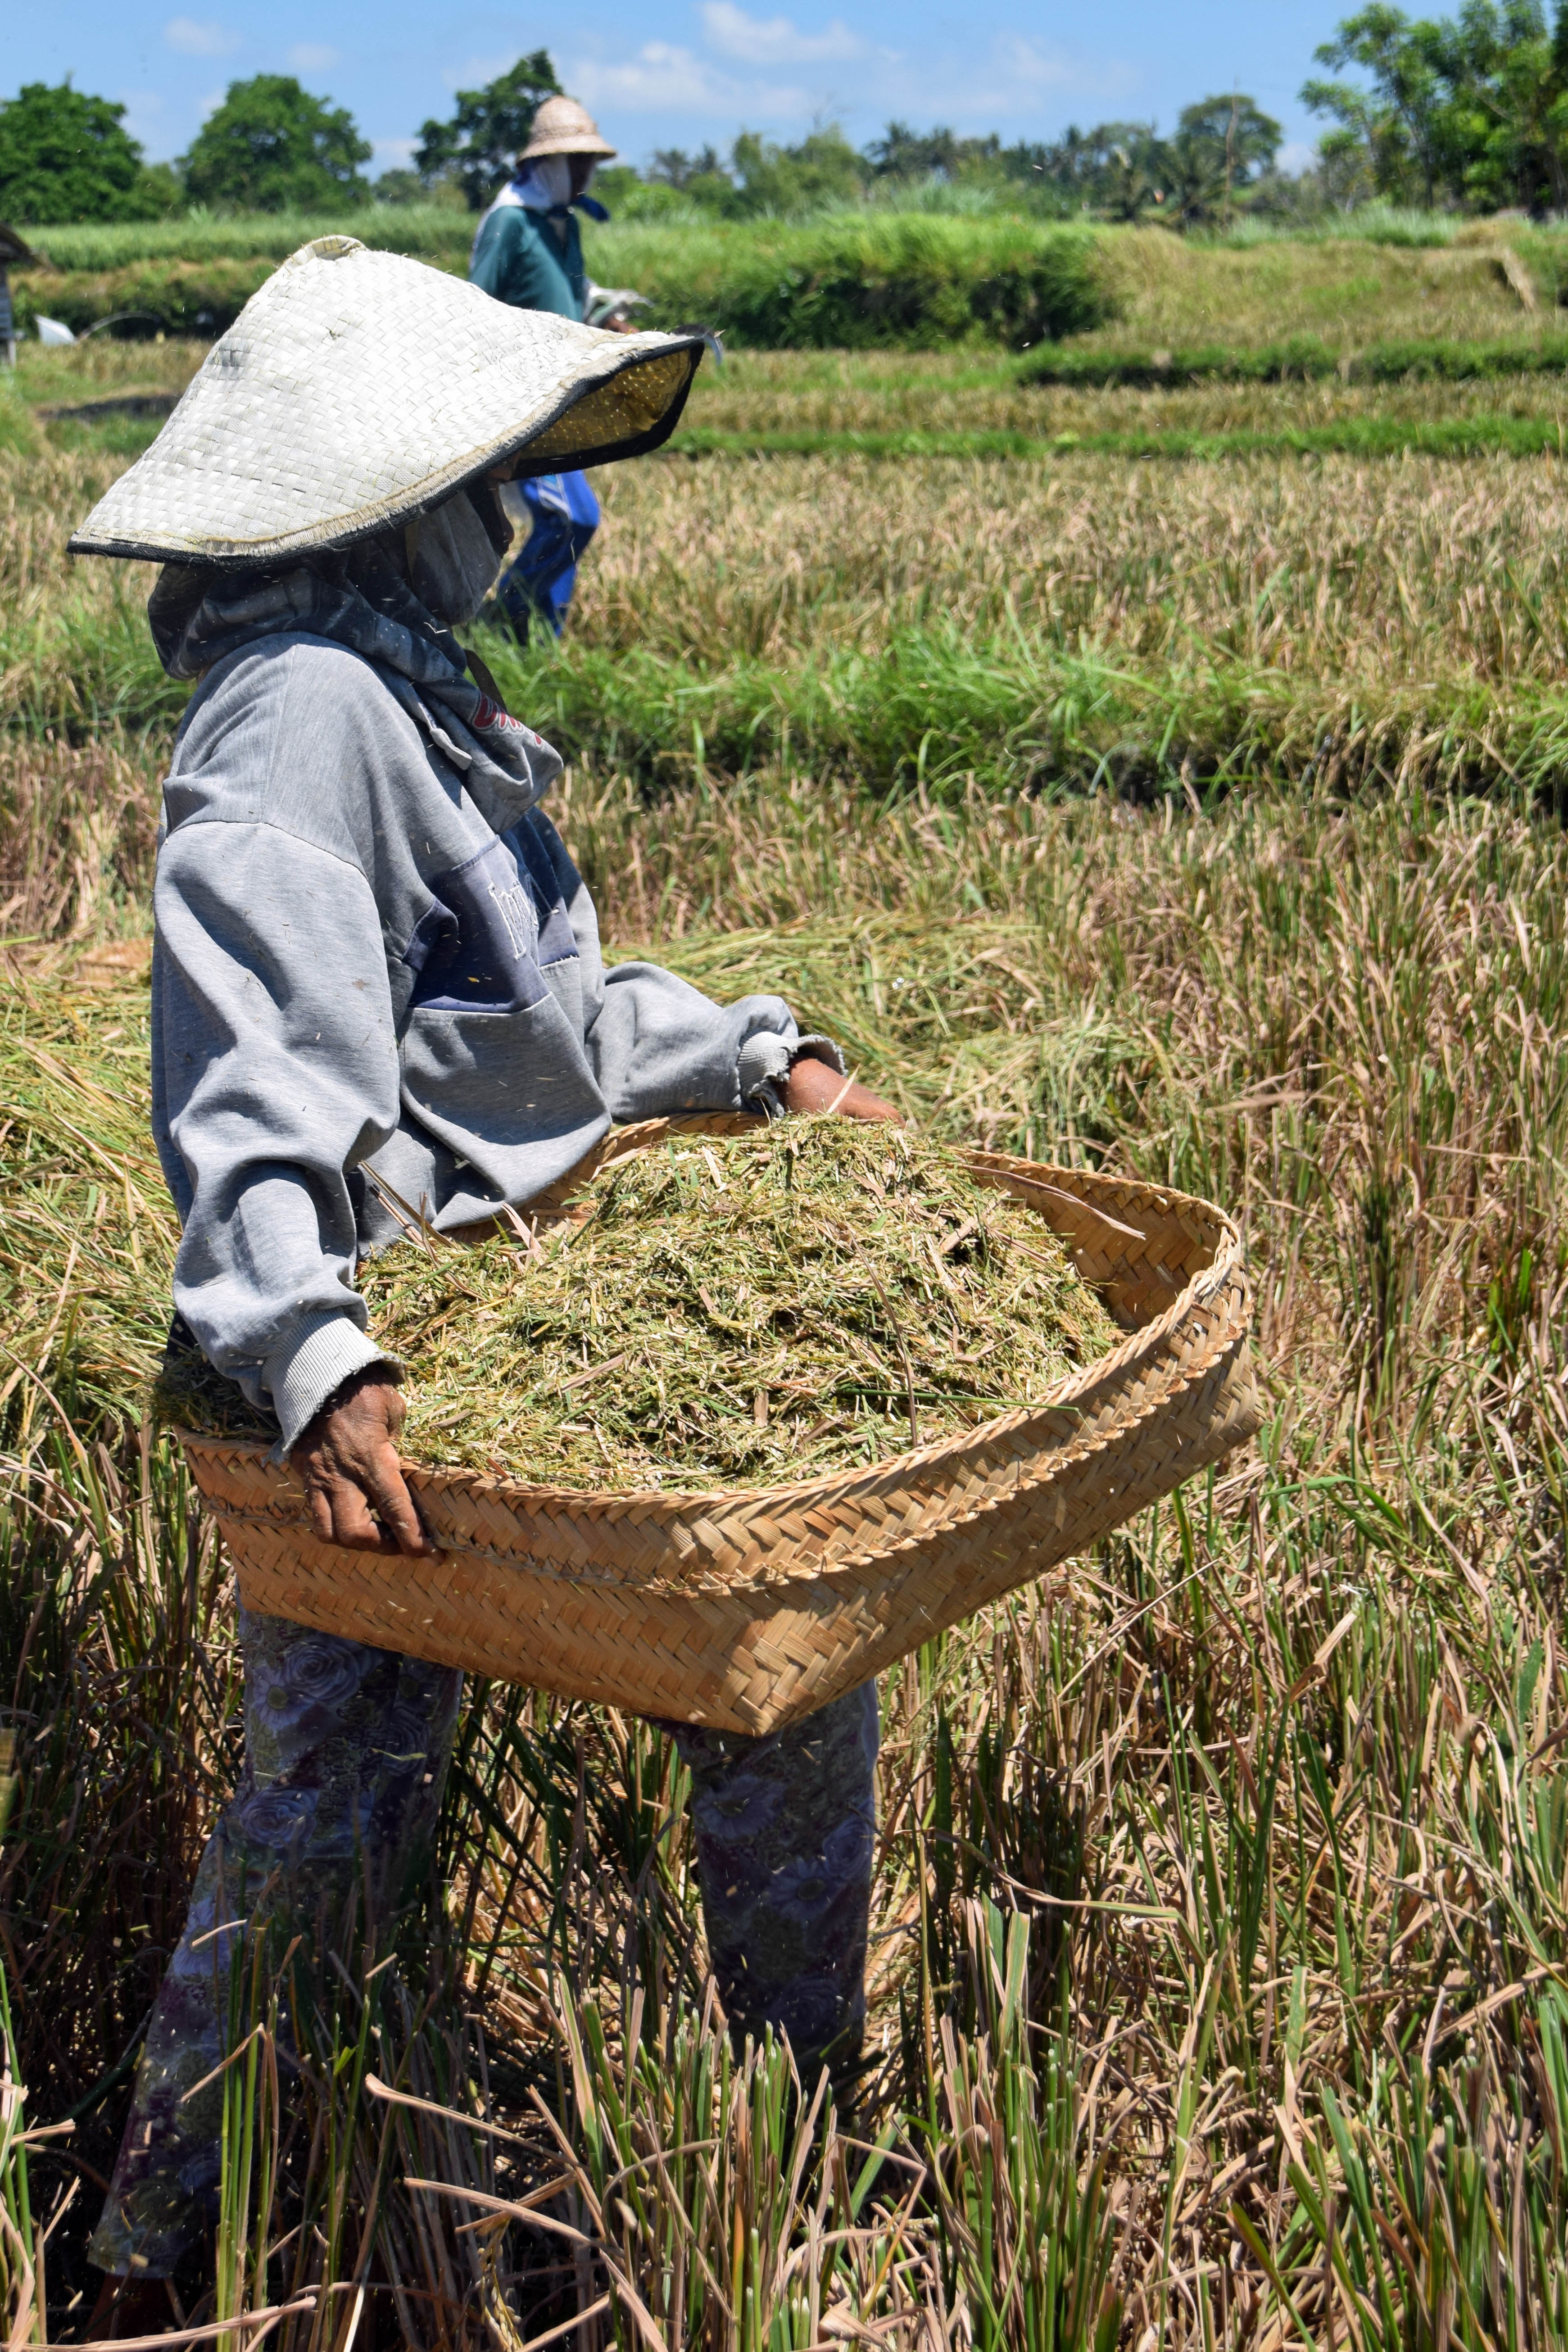
grass, woman, field, farm, travel, bear, harvest, crop, soil, agriculture, wetland, plantation, indonesia, habitat, bali, rural area, fieldwork, paddy field, rice fields, farmer's wife, rice harvest, grass family, farmworker